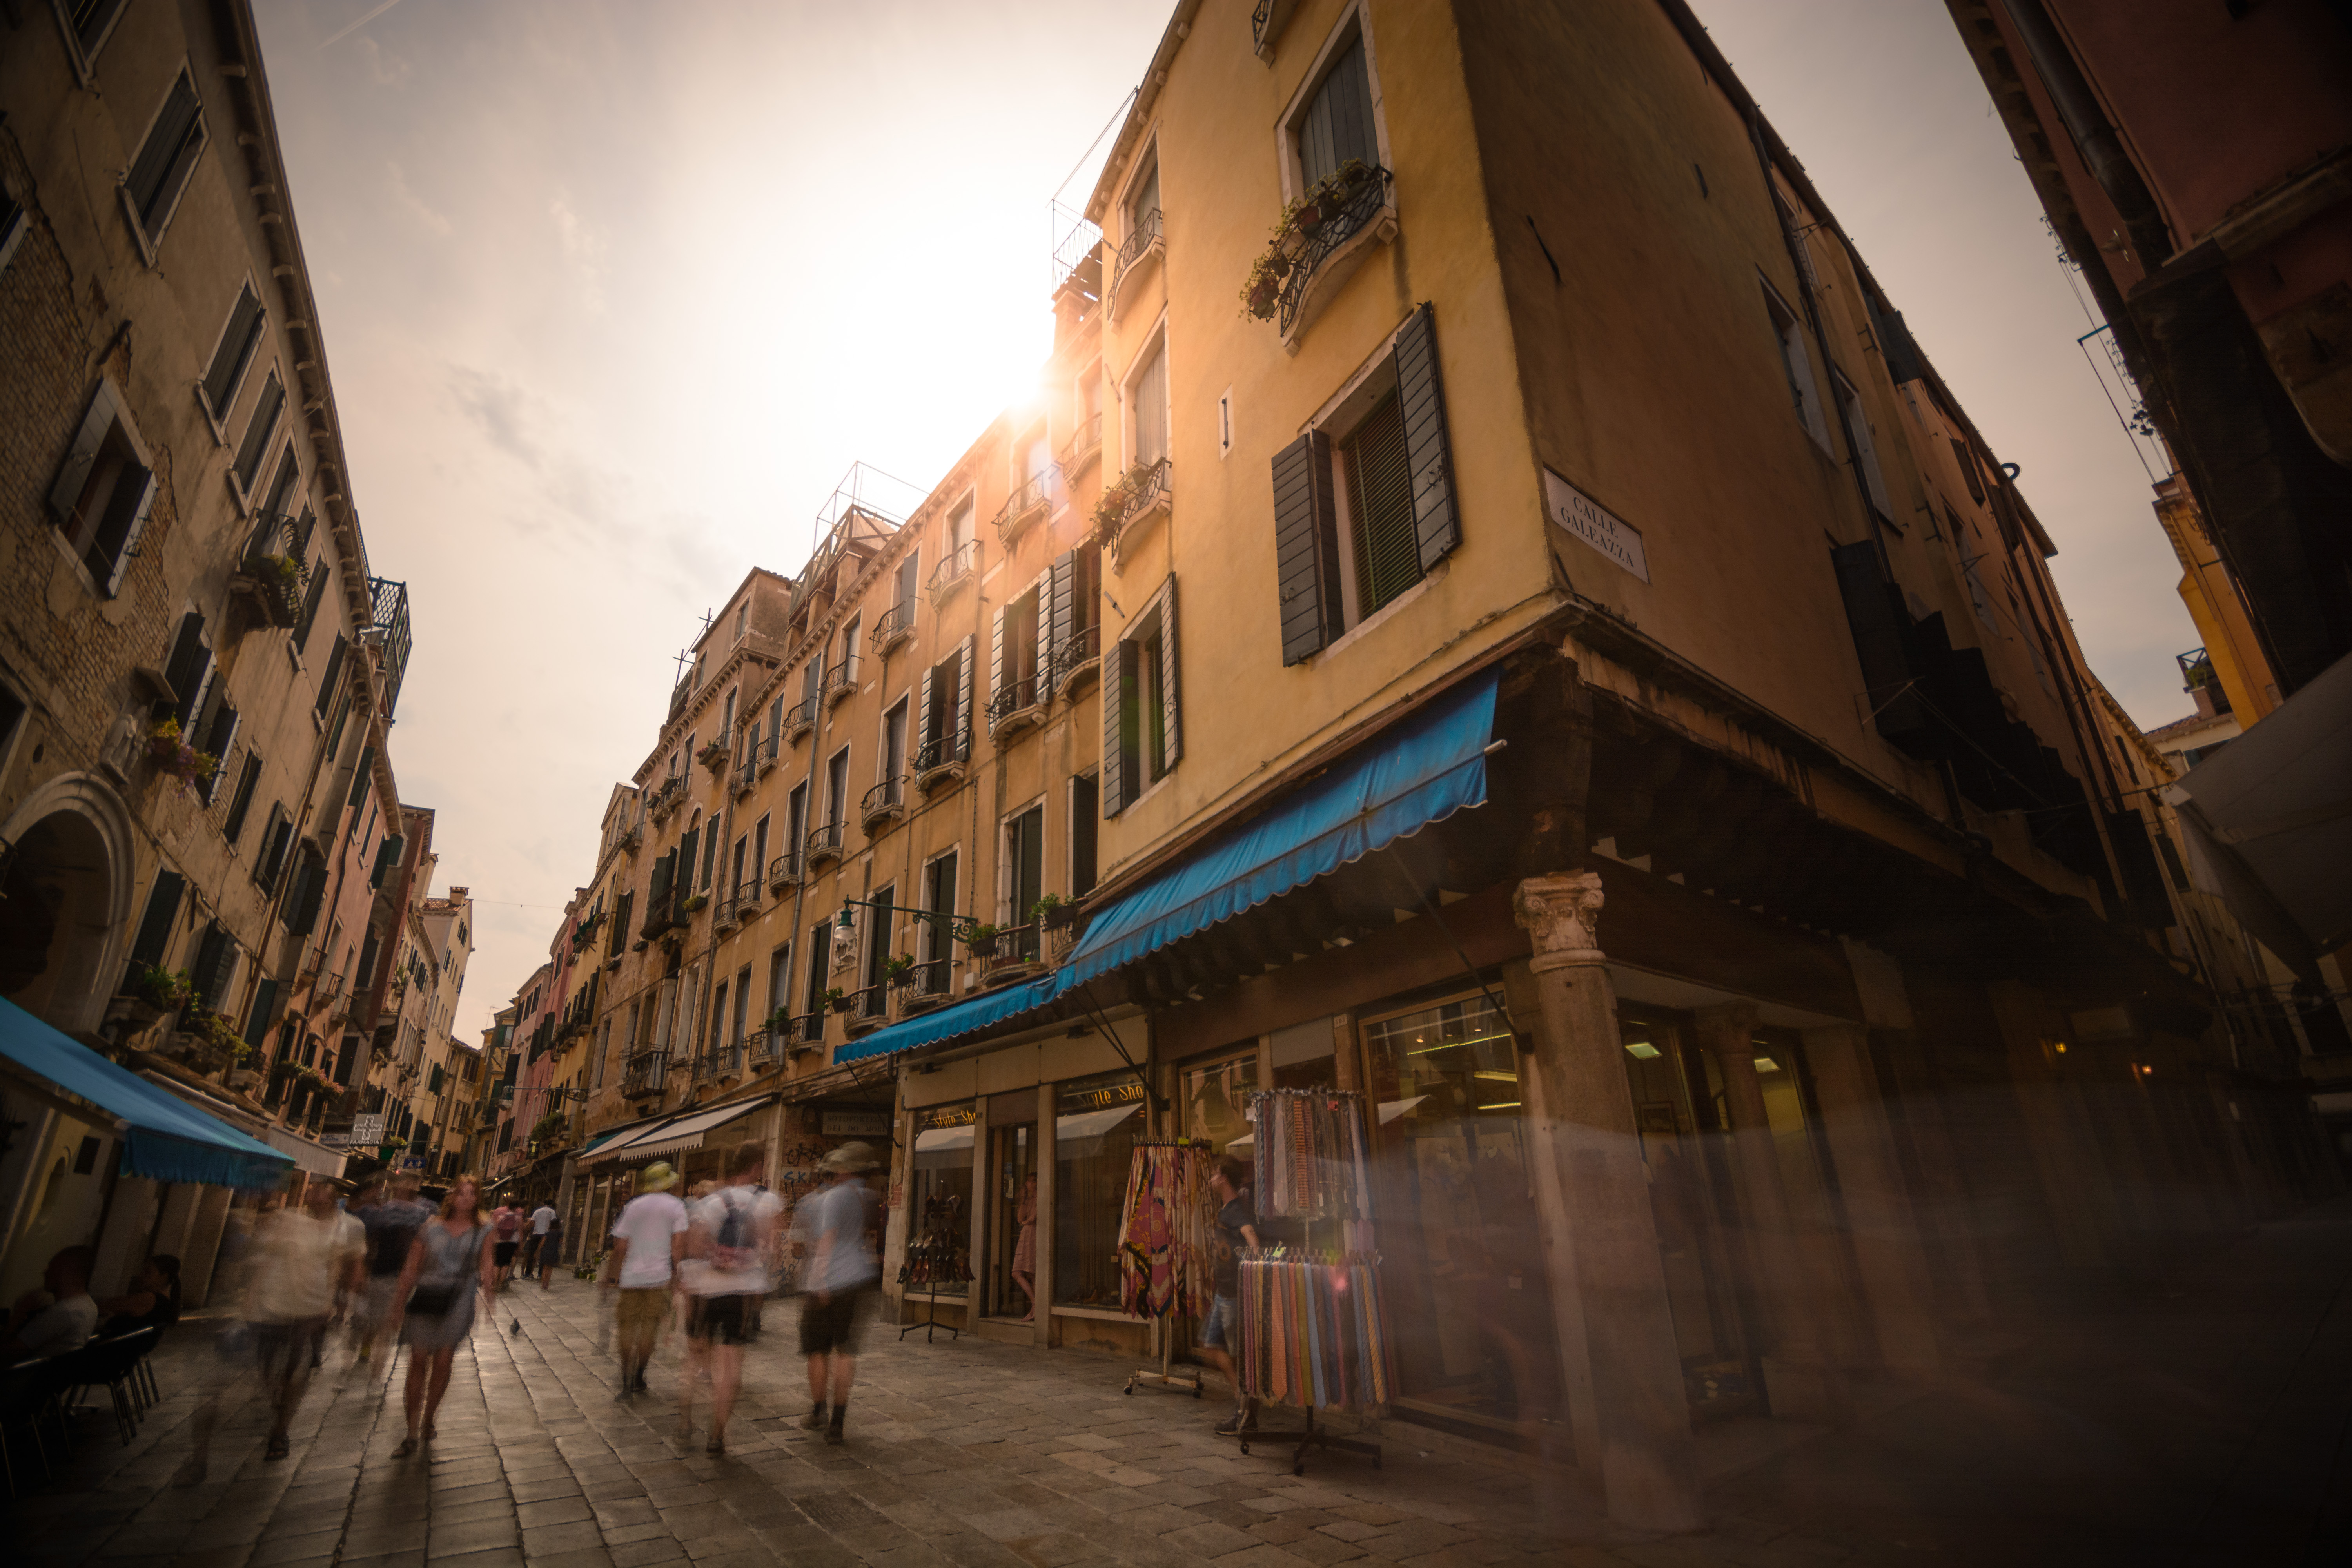
road, street, night, town, alley, city, cityscape, evening, color, infrastructure, neighbourhood, urban area, human settlement